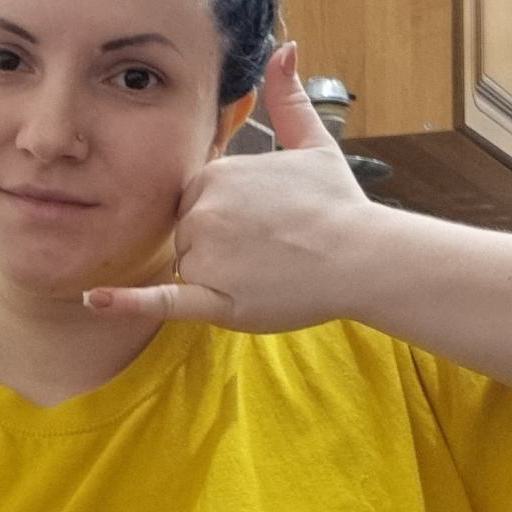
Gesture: call